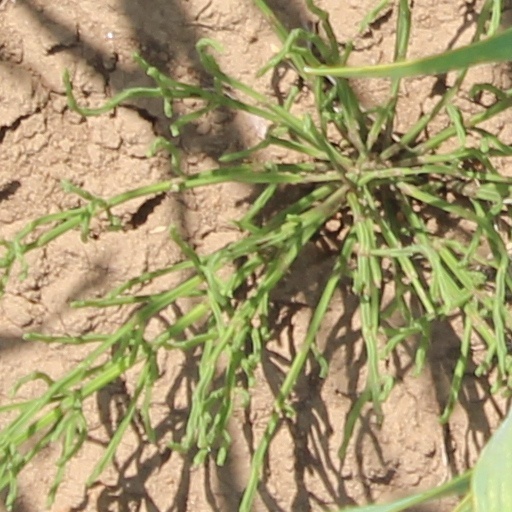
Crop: wheat